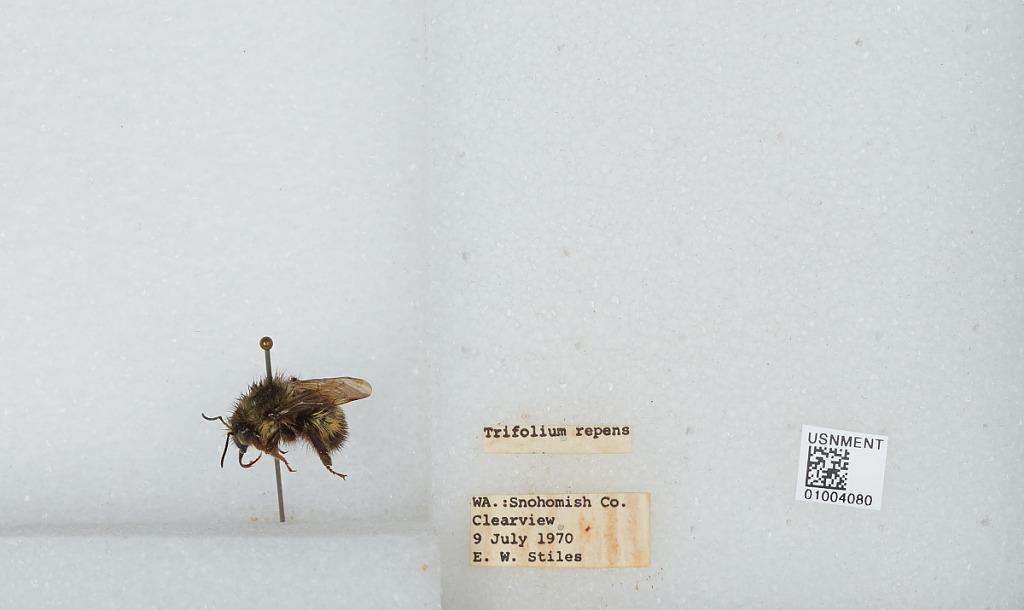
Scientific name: Bombus (Pyrobombus) flavifrons Cresson
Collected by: E. Stiles
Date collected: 1970-7-9
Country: United States
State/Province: Washington
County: Snohomish
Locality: Clearview
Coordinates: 47.8292, -122.145